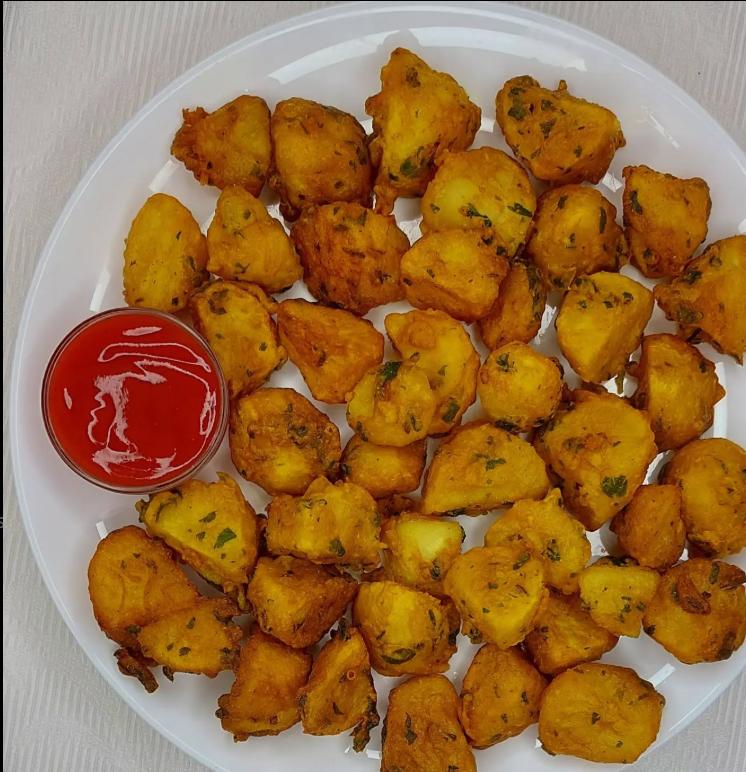
Sahani hii iko na viazi karai, viazi hivi vinaonekana vimetiwa dania ndani kabla ya kupikwa, na pia kuna mchuzi ambao uko kwenye kibakuli. Viazi hivi viko katika sahani nyeupe, na mchuzi huo uko kwenye bakuli ya [cs]glesi[cs].